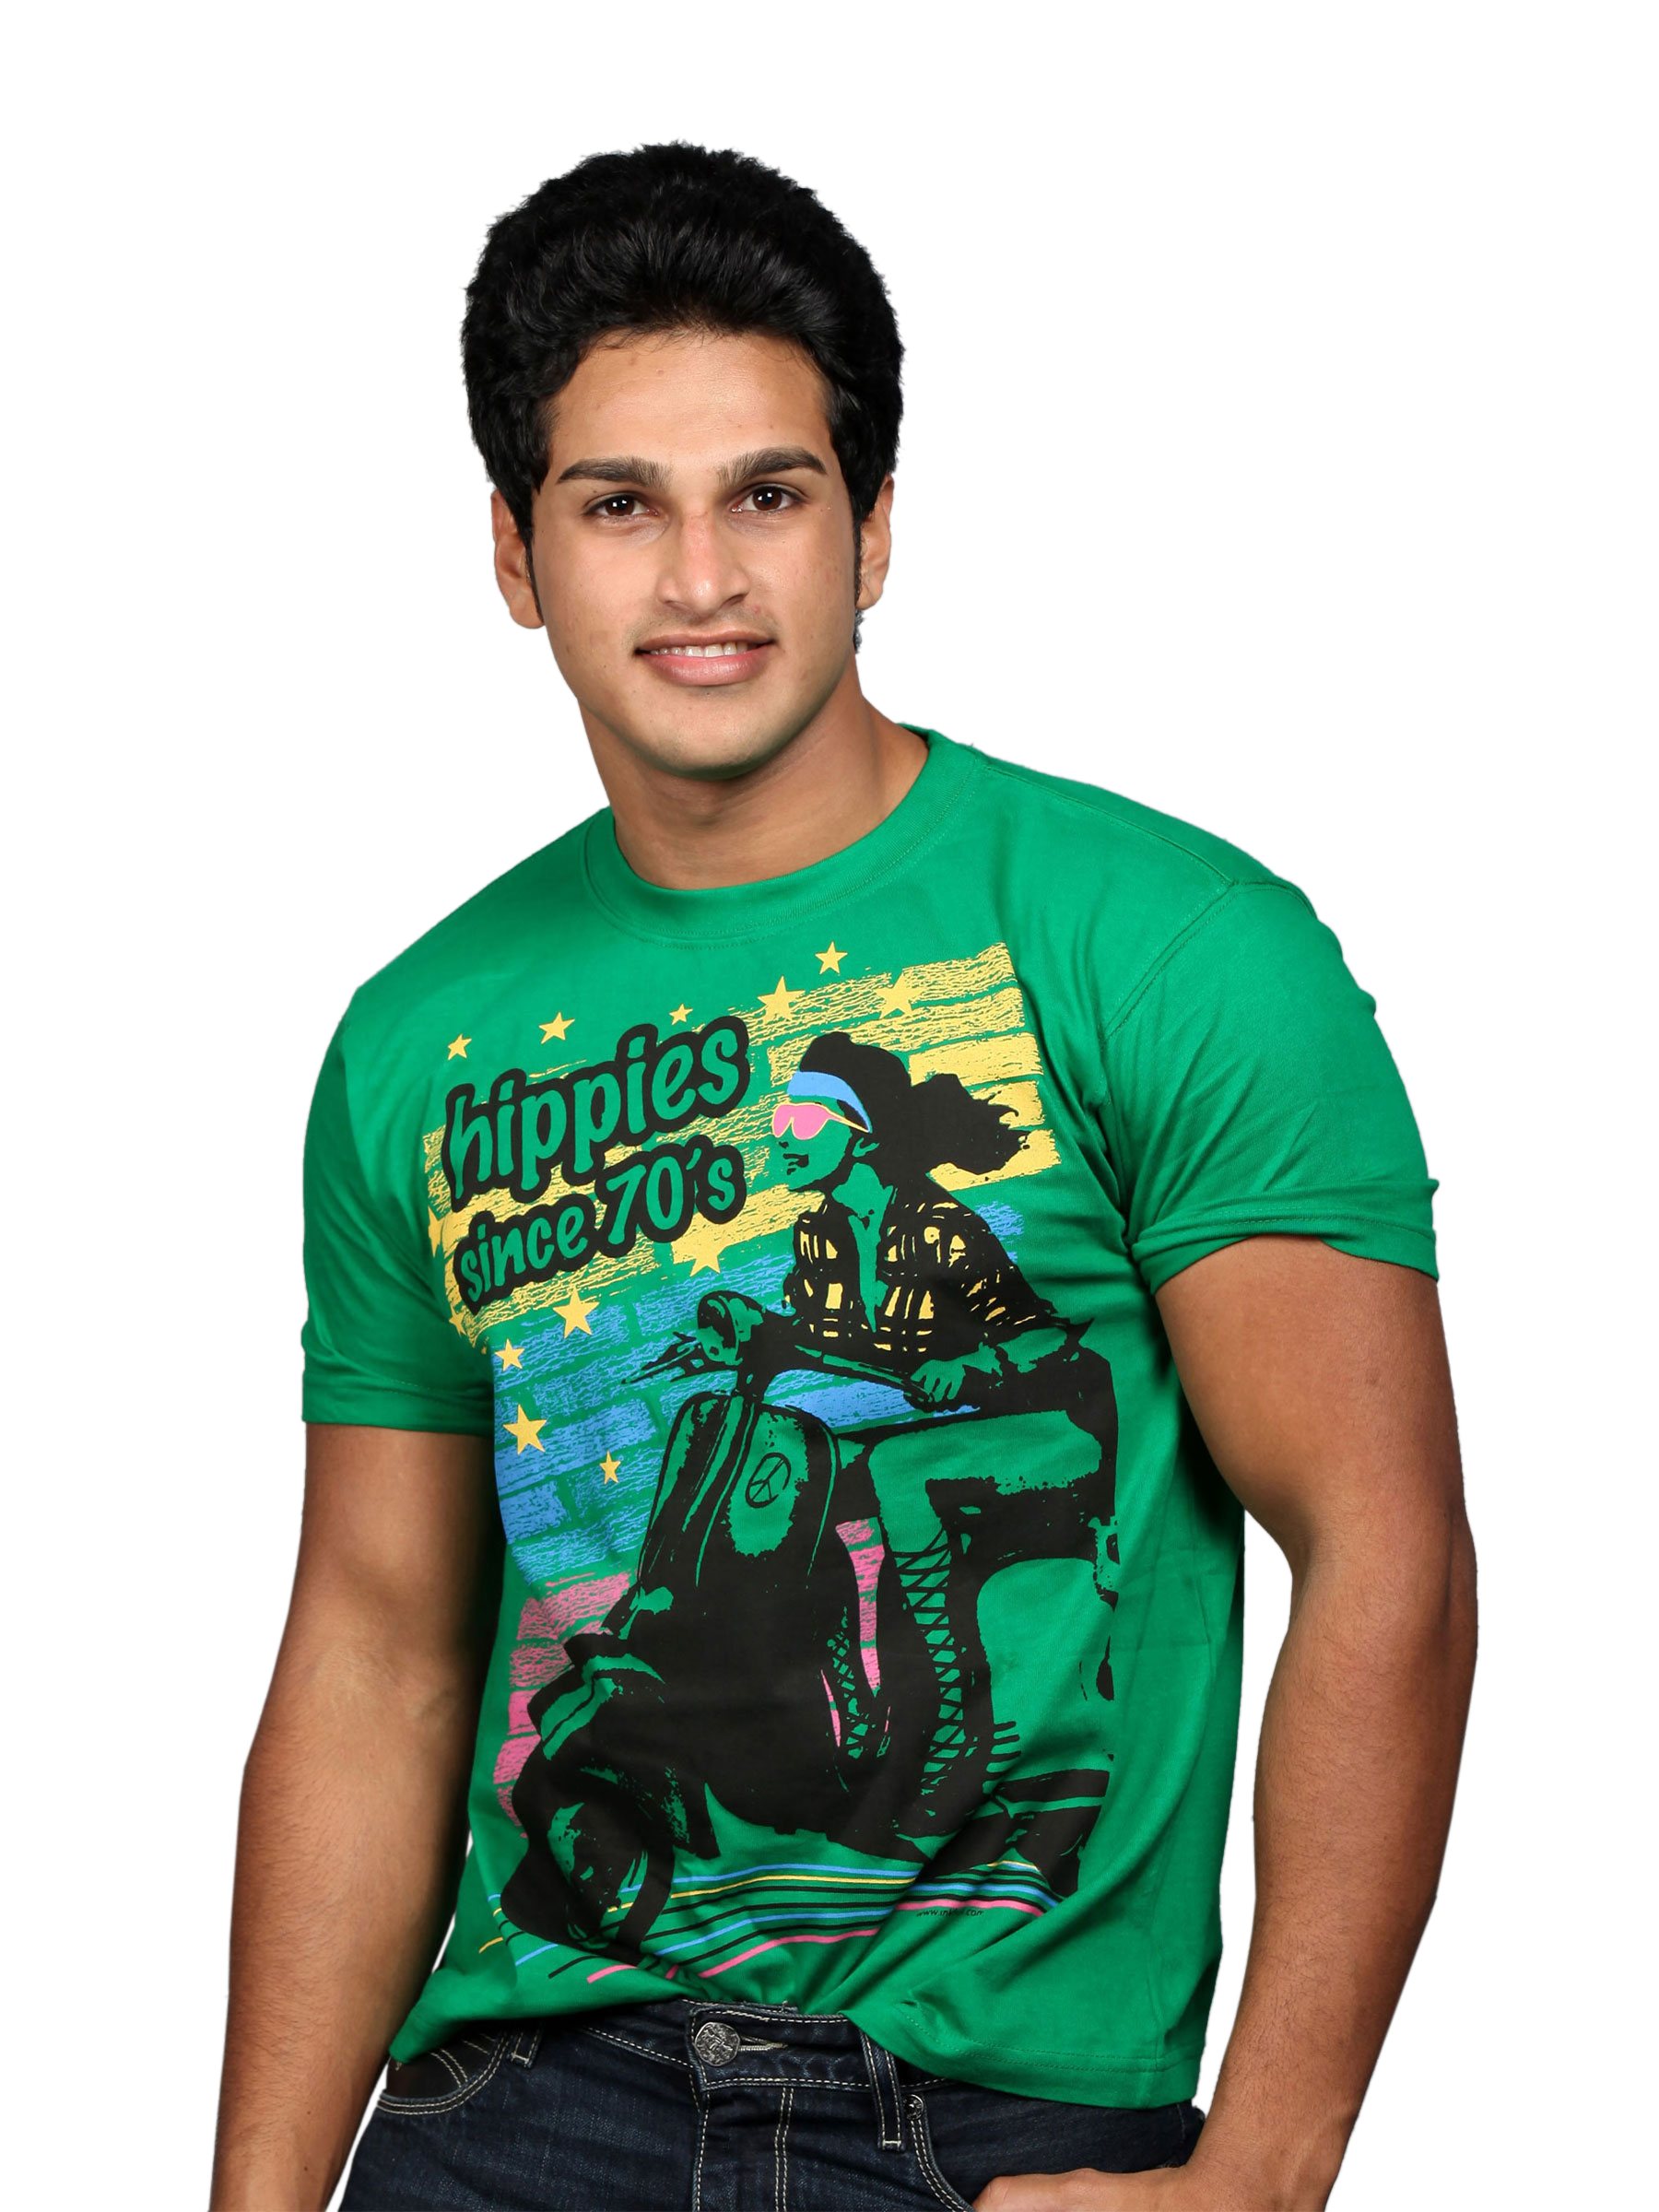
Inkfruit Men's Vespa Green T-shirt
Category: Apparel / Topwear / Tshirts
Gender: Men
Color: Green
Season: Summer 2011
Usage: Casual